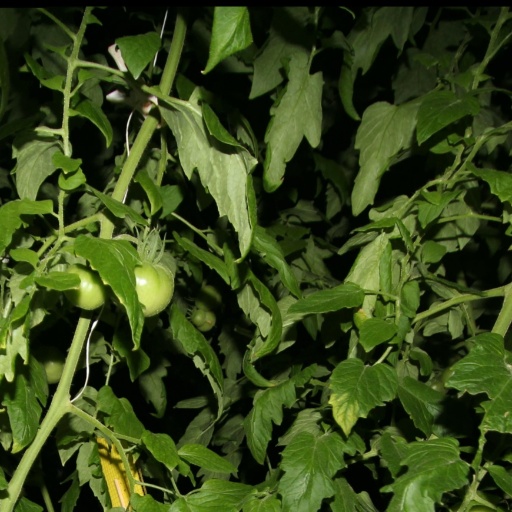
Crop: tomato